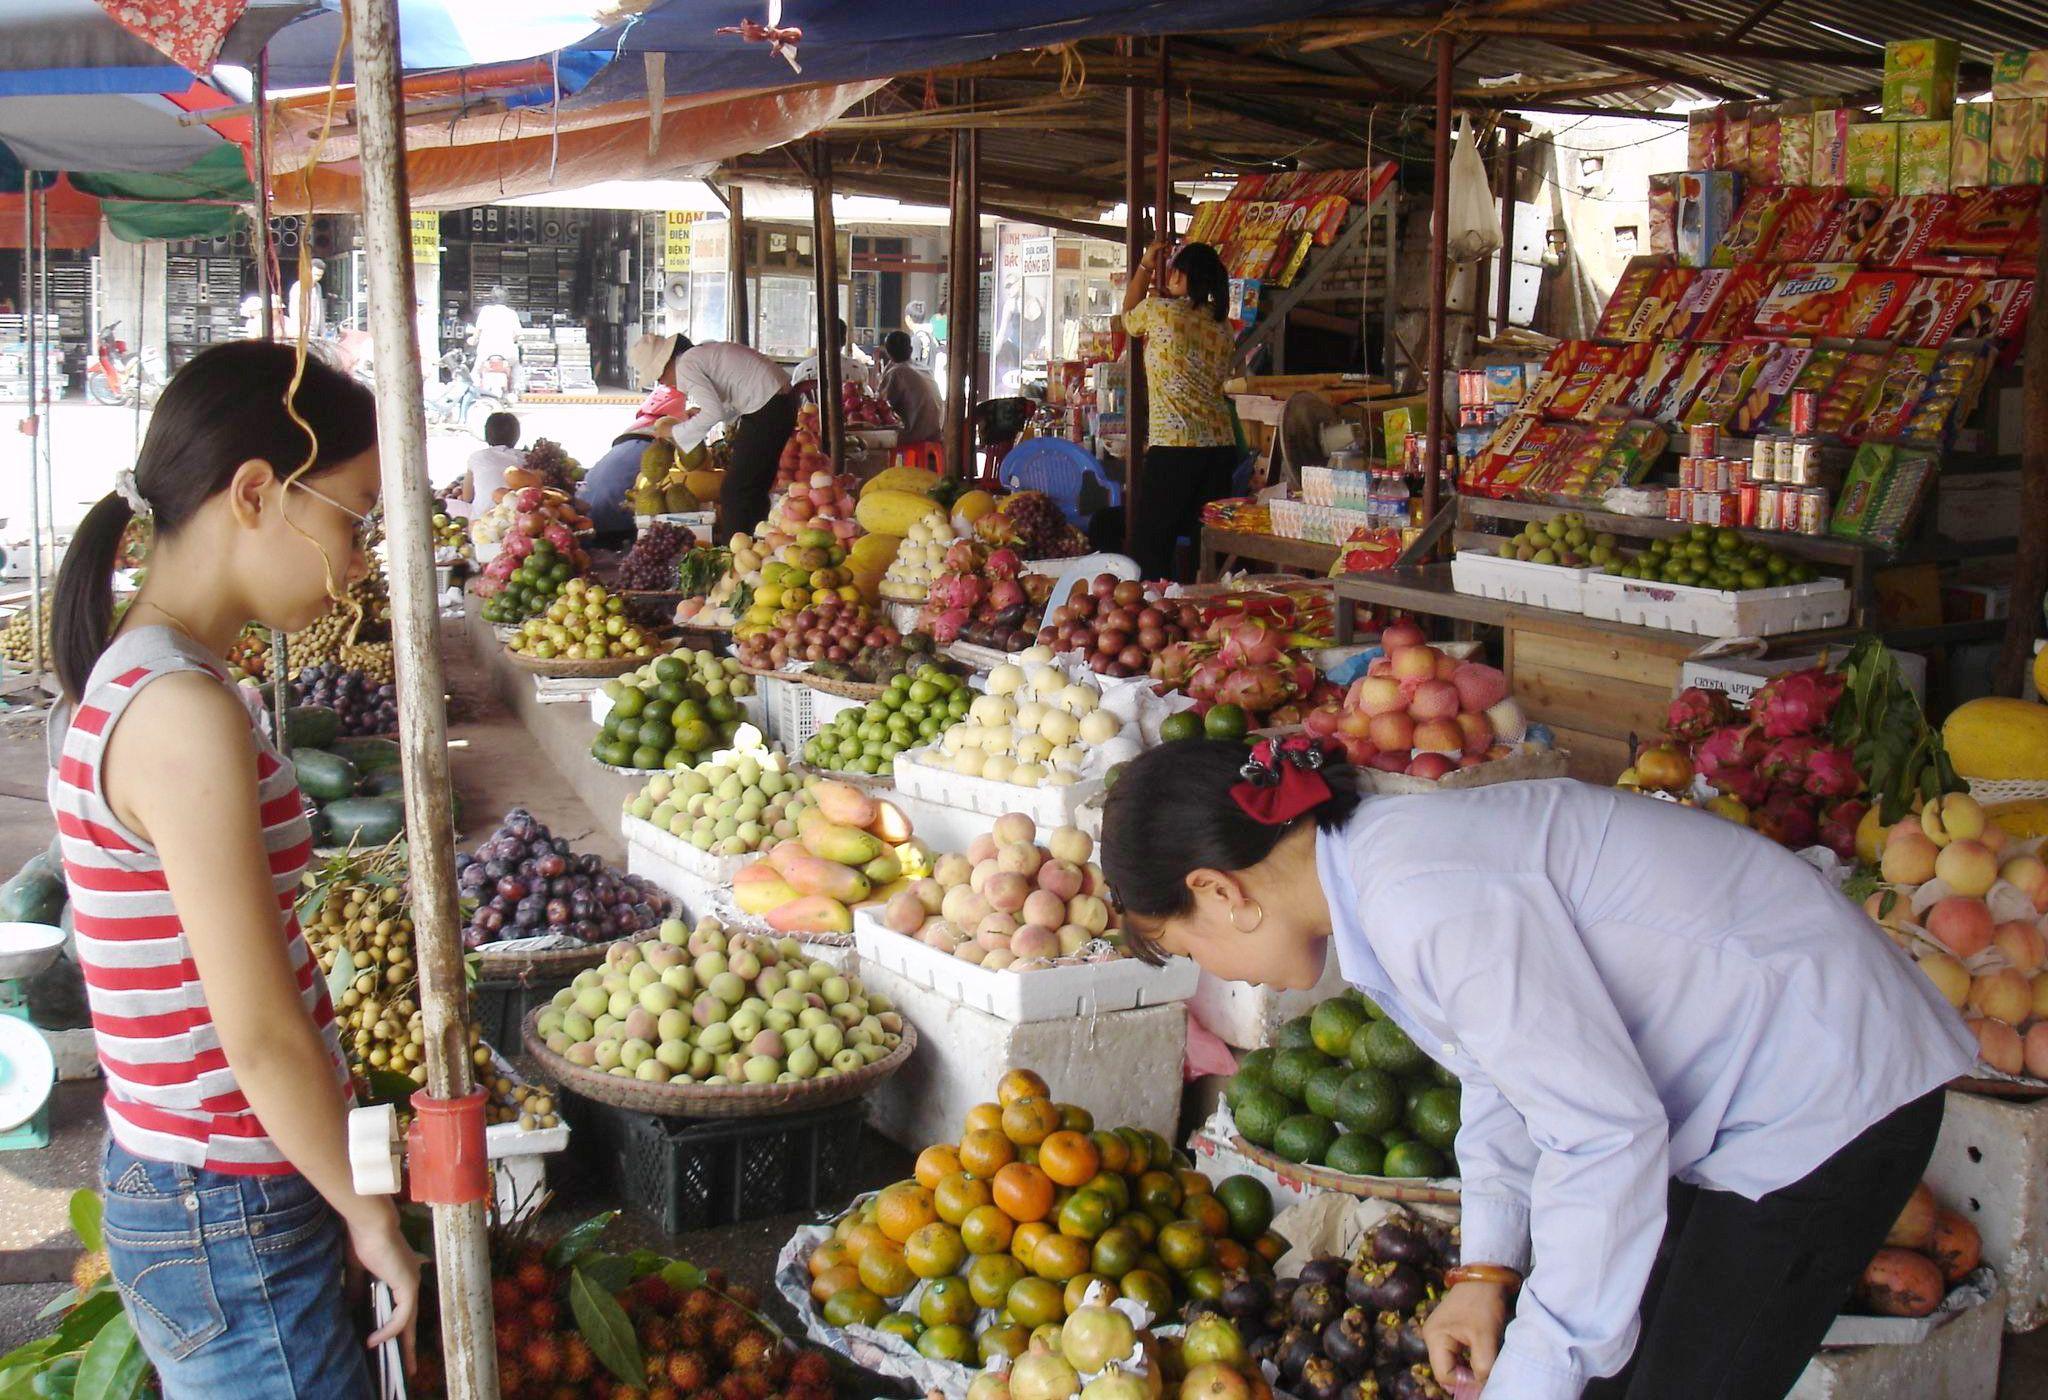
nhiều mặt hàng hoa quả khác nhau được bày bán bên trong gian hàng